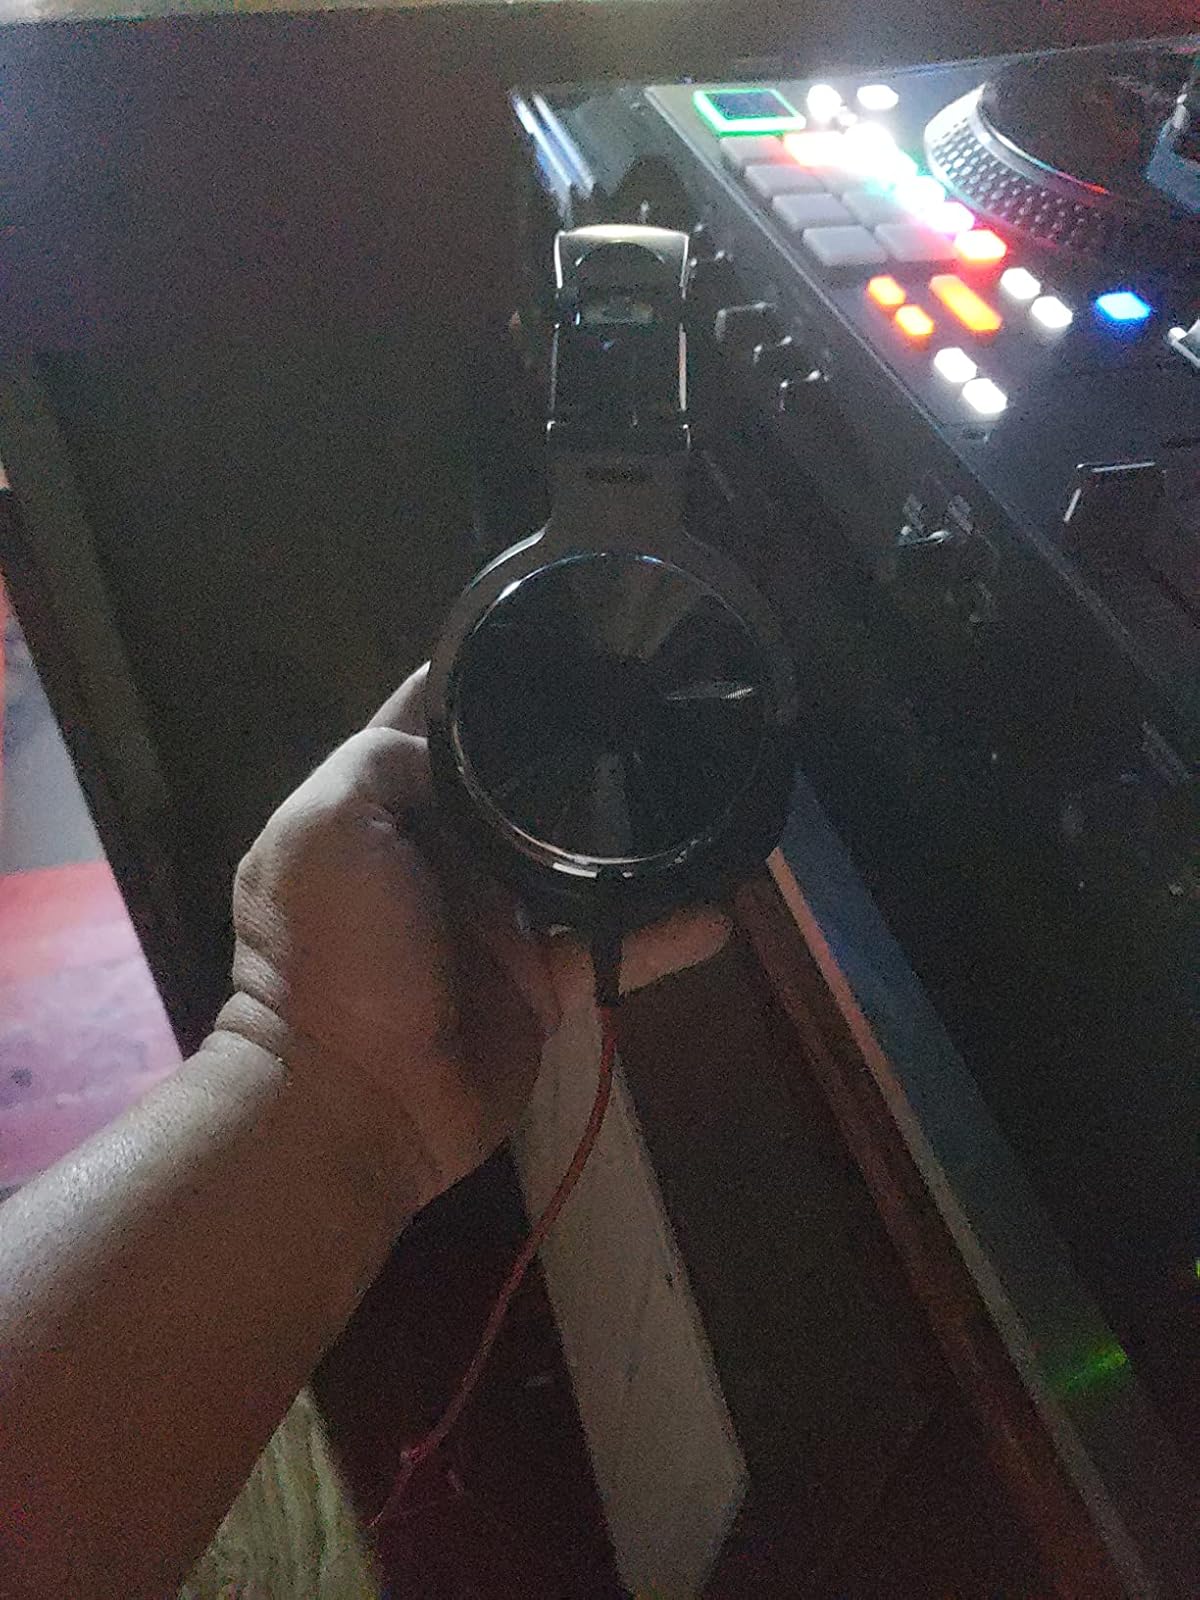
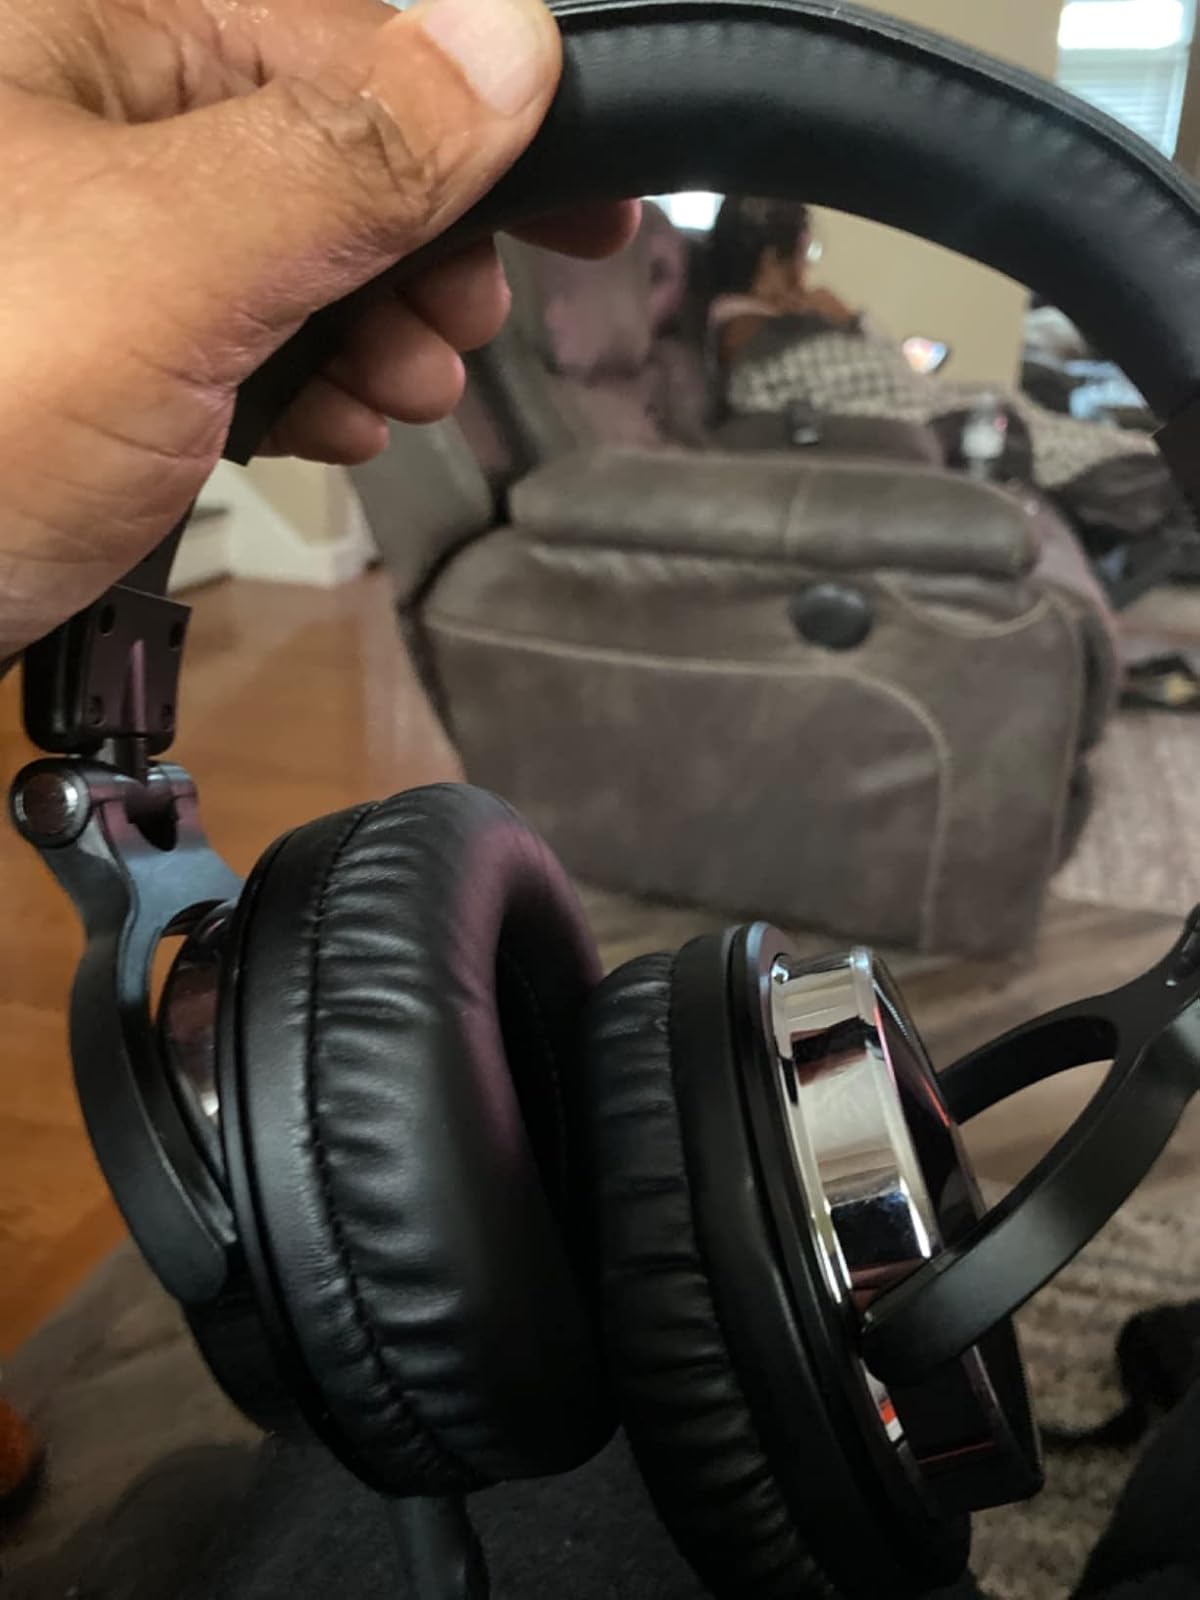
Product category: headphones
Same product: yes